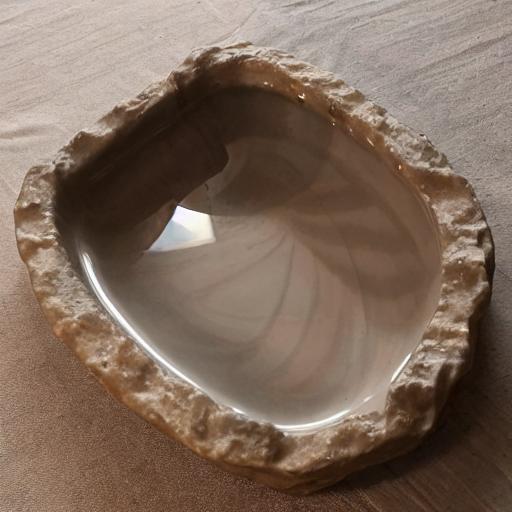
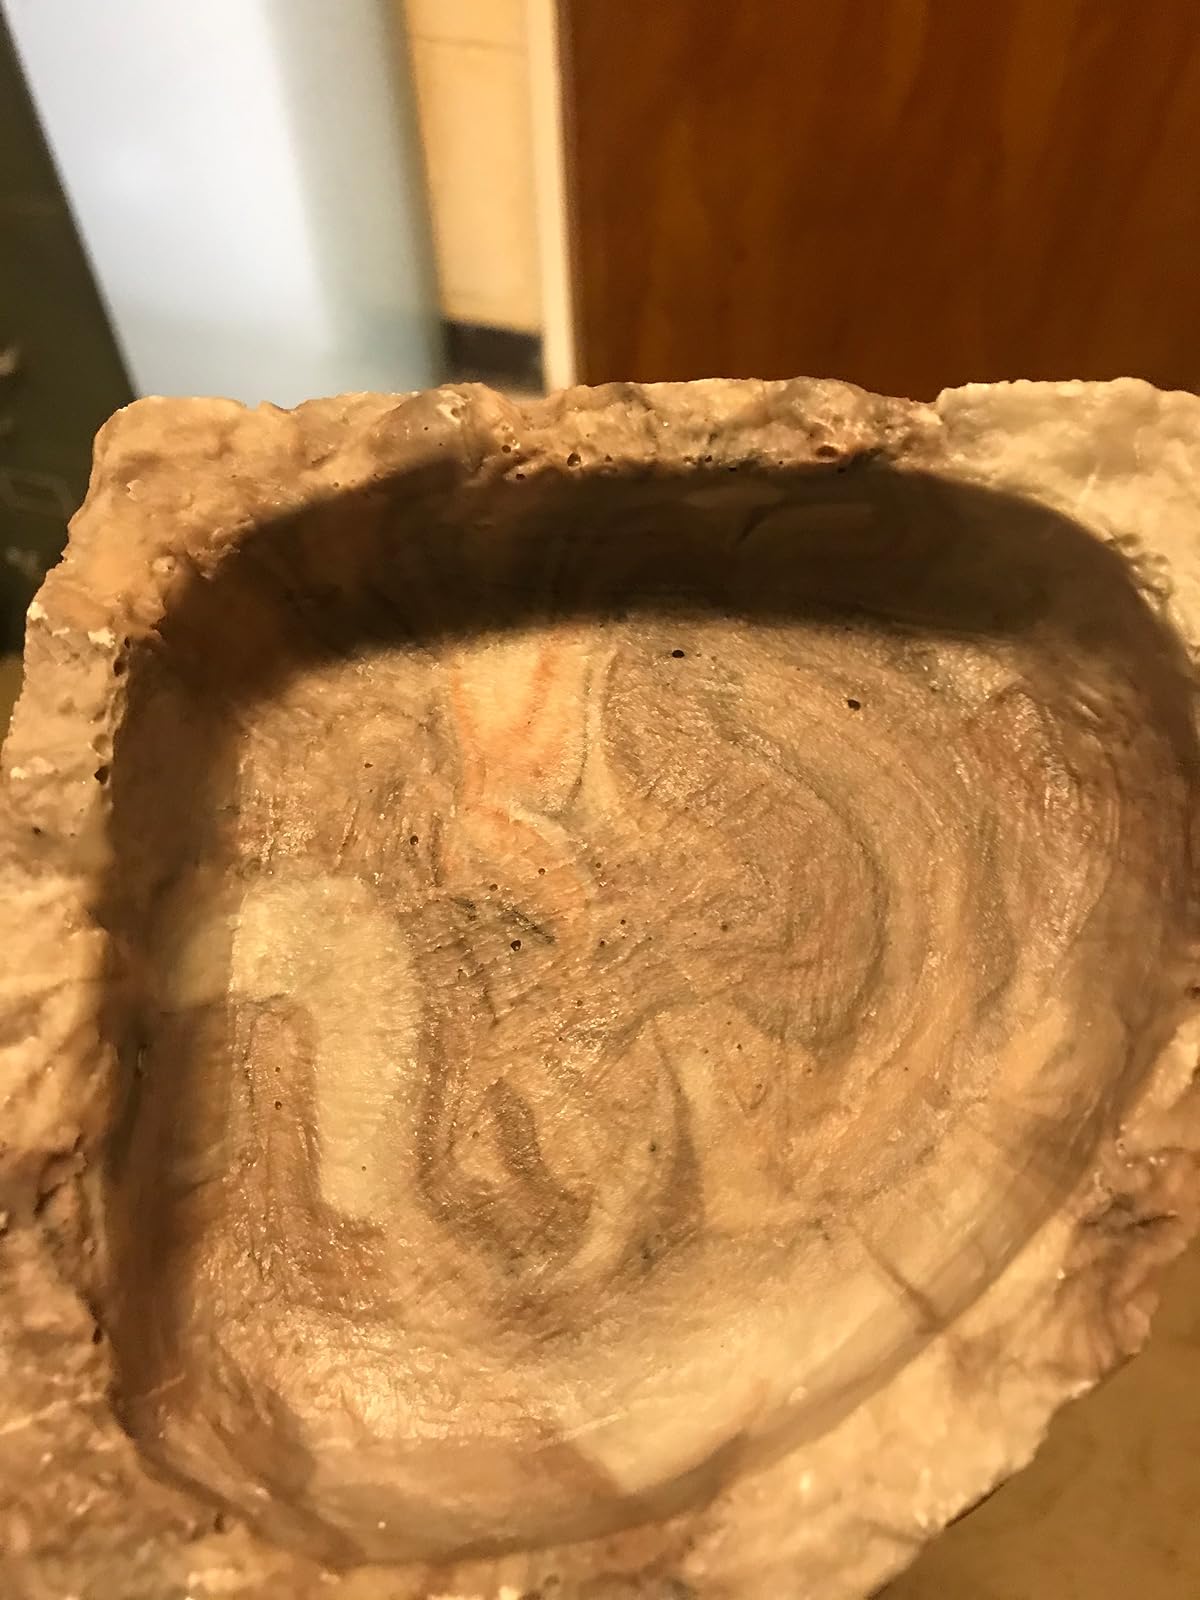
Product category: items_bowl
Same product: no